Ryan Fitzpatrick

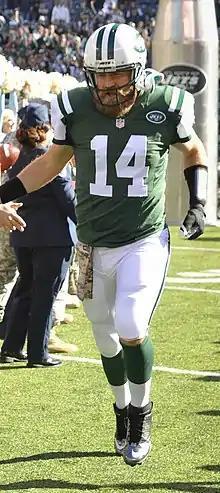
Fitzpatrick in 2015

On March 11, 2015, Fitzpatrick was traded to the New York Jets for a late-round conditional draft pick in the 2015 NFL draft. The move reunited Fitzpatrick with his former head coach Chan Gailey, who was hired during the off-season as the Jets offensive coordinator and play-caller. Following an incident in the locker room, in which starting quarterback Geno Smith suffered a broken jaw after being punched by linebacker IK Enemkpali, Fitzpatrick was tentatively named the Week 1 starter for the Jets.